Simple suspension bridge

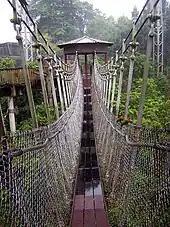
Jurong Bird Park -rope bridge

In South America, Inca rope bridges predate the arrival of the Spanish in the Andes in the 16th century. The oldest known suspension bridge, reported from ruins, dates from the 7th century in Central America (see Maya Bridge at Yaxchilan).